The Model Scouts

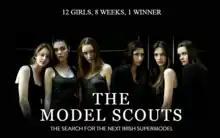

The Model Scouts, formerly The Model Agent during its first season in 2009, was an Irish reality documentary on RTÉ Two that followed twelve girls competing for a lucrative modelling contract with IMG.